William R. Tyler

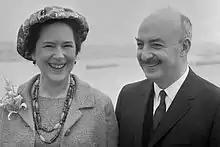
William Tyler, ambassador to the Netherlands, and wife (1965)

After the war, Tyler joined the United States Foreign Service, becoming a career diplomat. As a Foreign Service Officer, he was stationed in Paris, Bonn, and The Hague. In 1962, President of the United States John F. Kennedy nominated Tyler as Assistant Secretary of State for European Affairs, and, after Senate confirmation, Tyler held this office from September 2, 1962 until May 18, 1965. In 1965, President Lyndon B. Johnson named Tyler United States Ambassador to the Netherlands; Tyler held this post from June 23, 1965 through June 20, 1969.